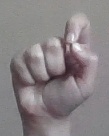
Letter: fa